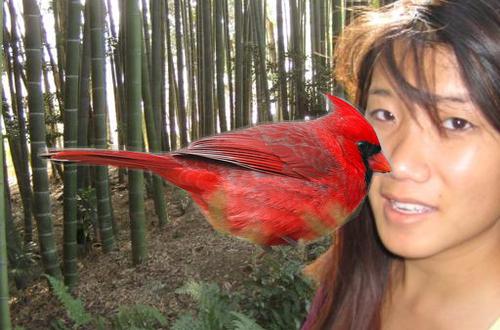
Bird species: Cardinal
Bird type: landbird
Background: land